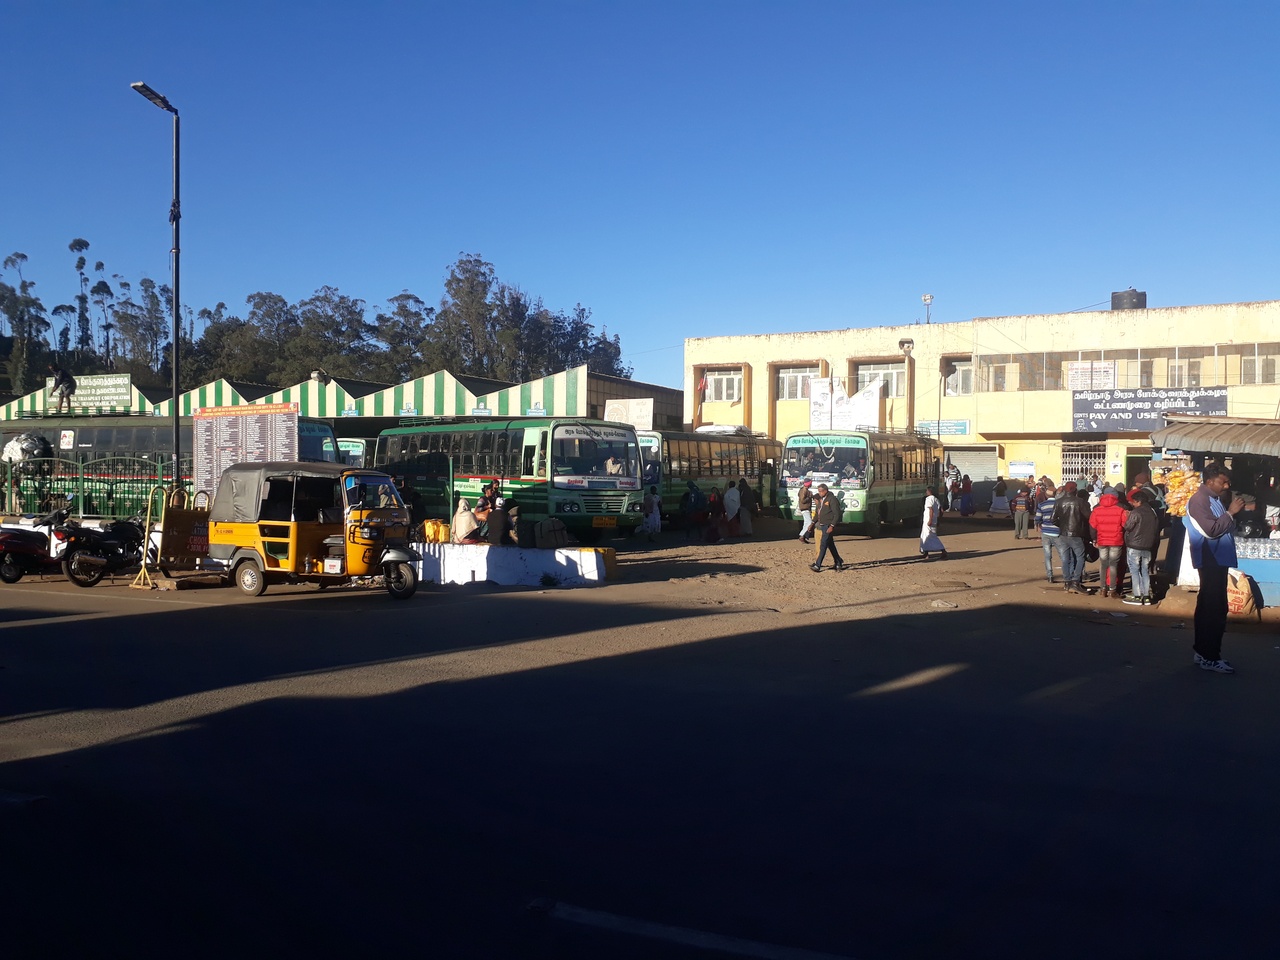
Ooty (Udhagamandalam) town of Tamil Nadu